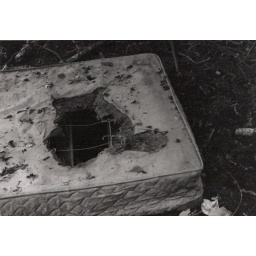
I found this in a dried up river bed near my house.